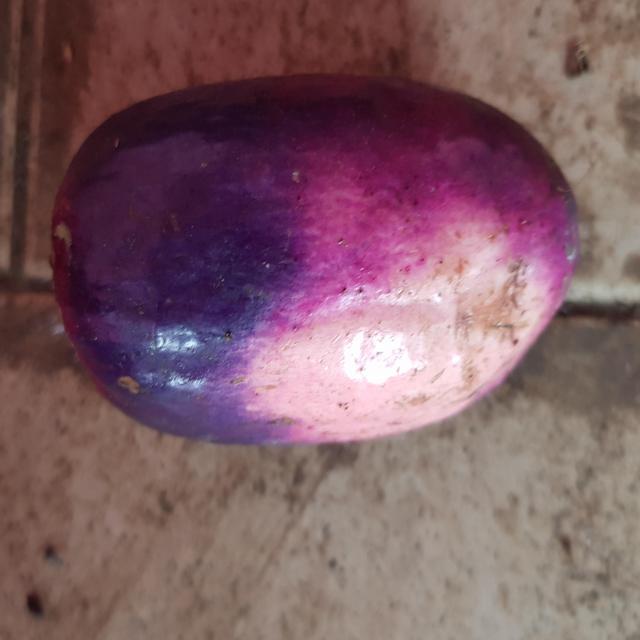
Plum grade: unripe